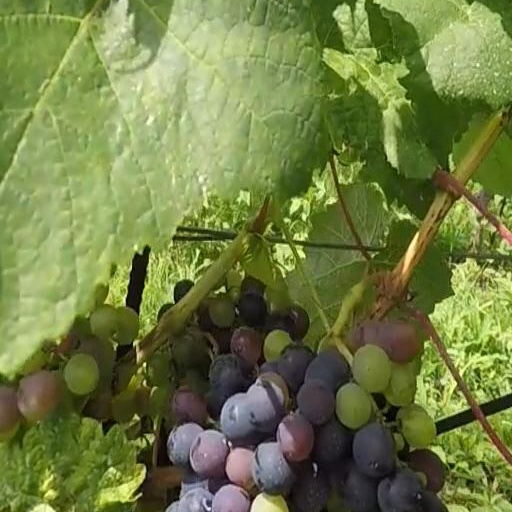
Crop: grape